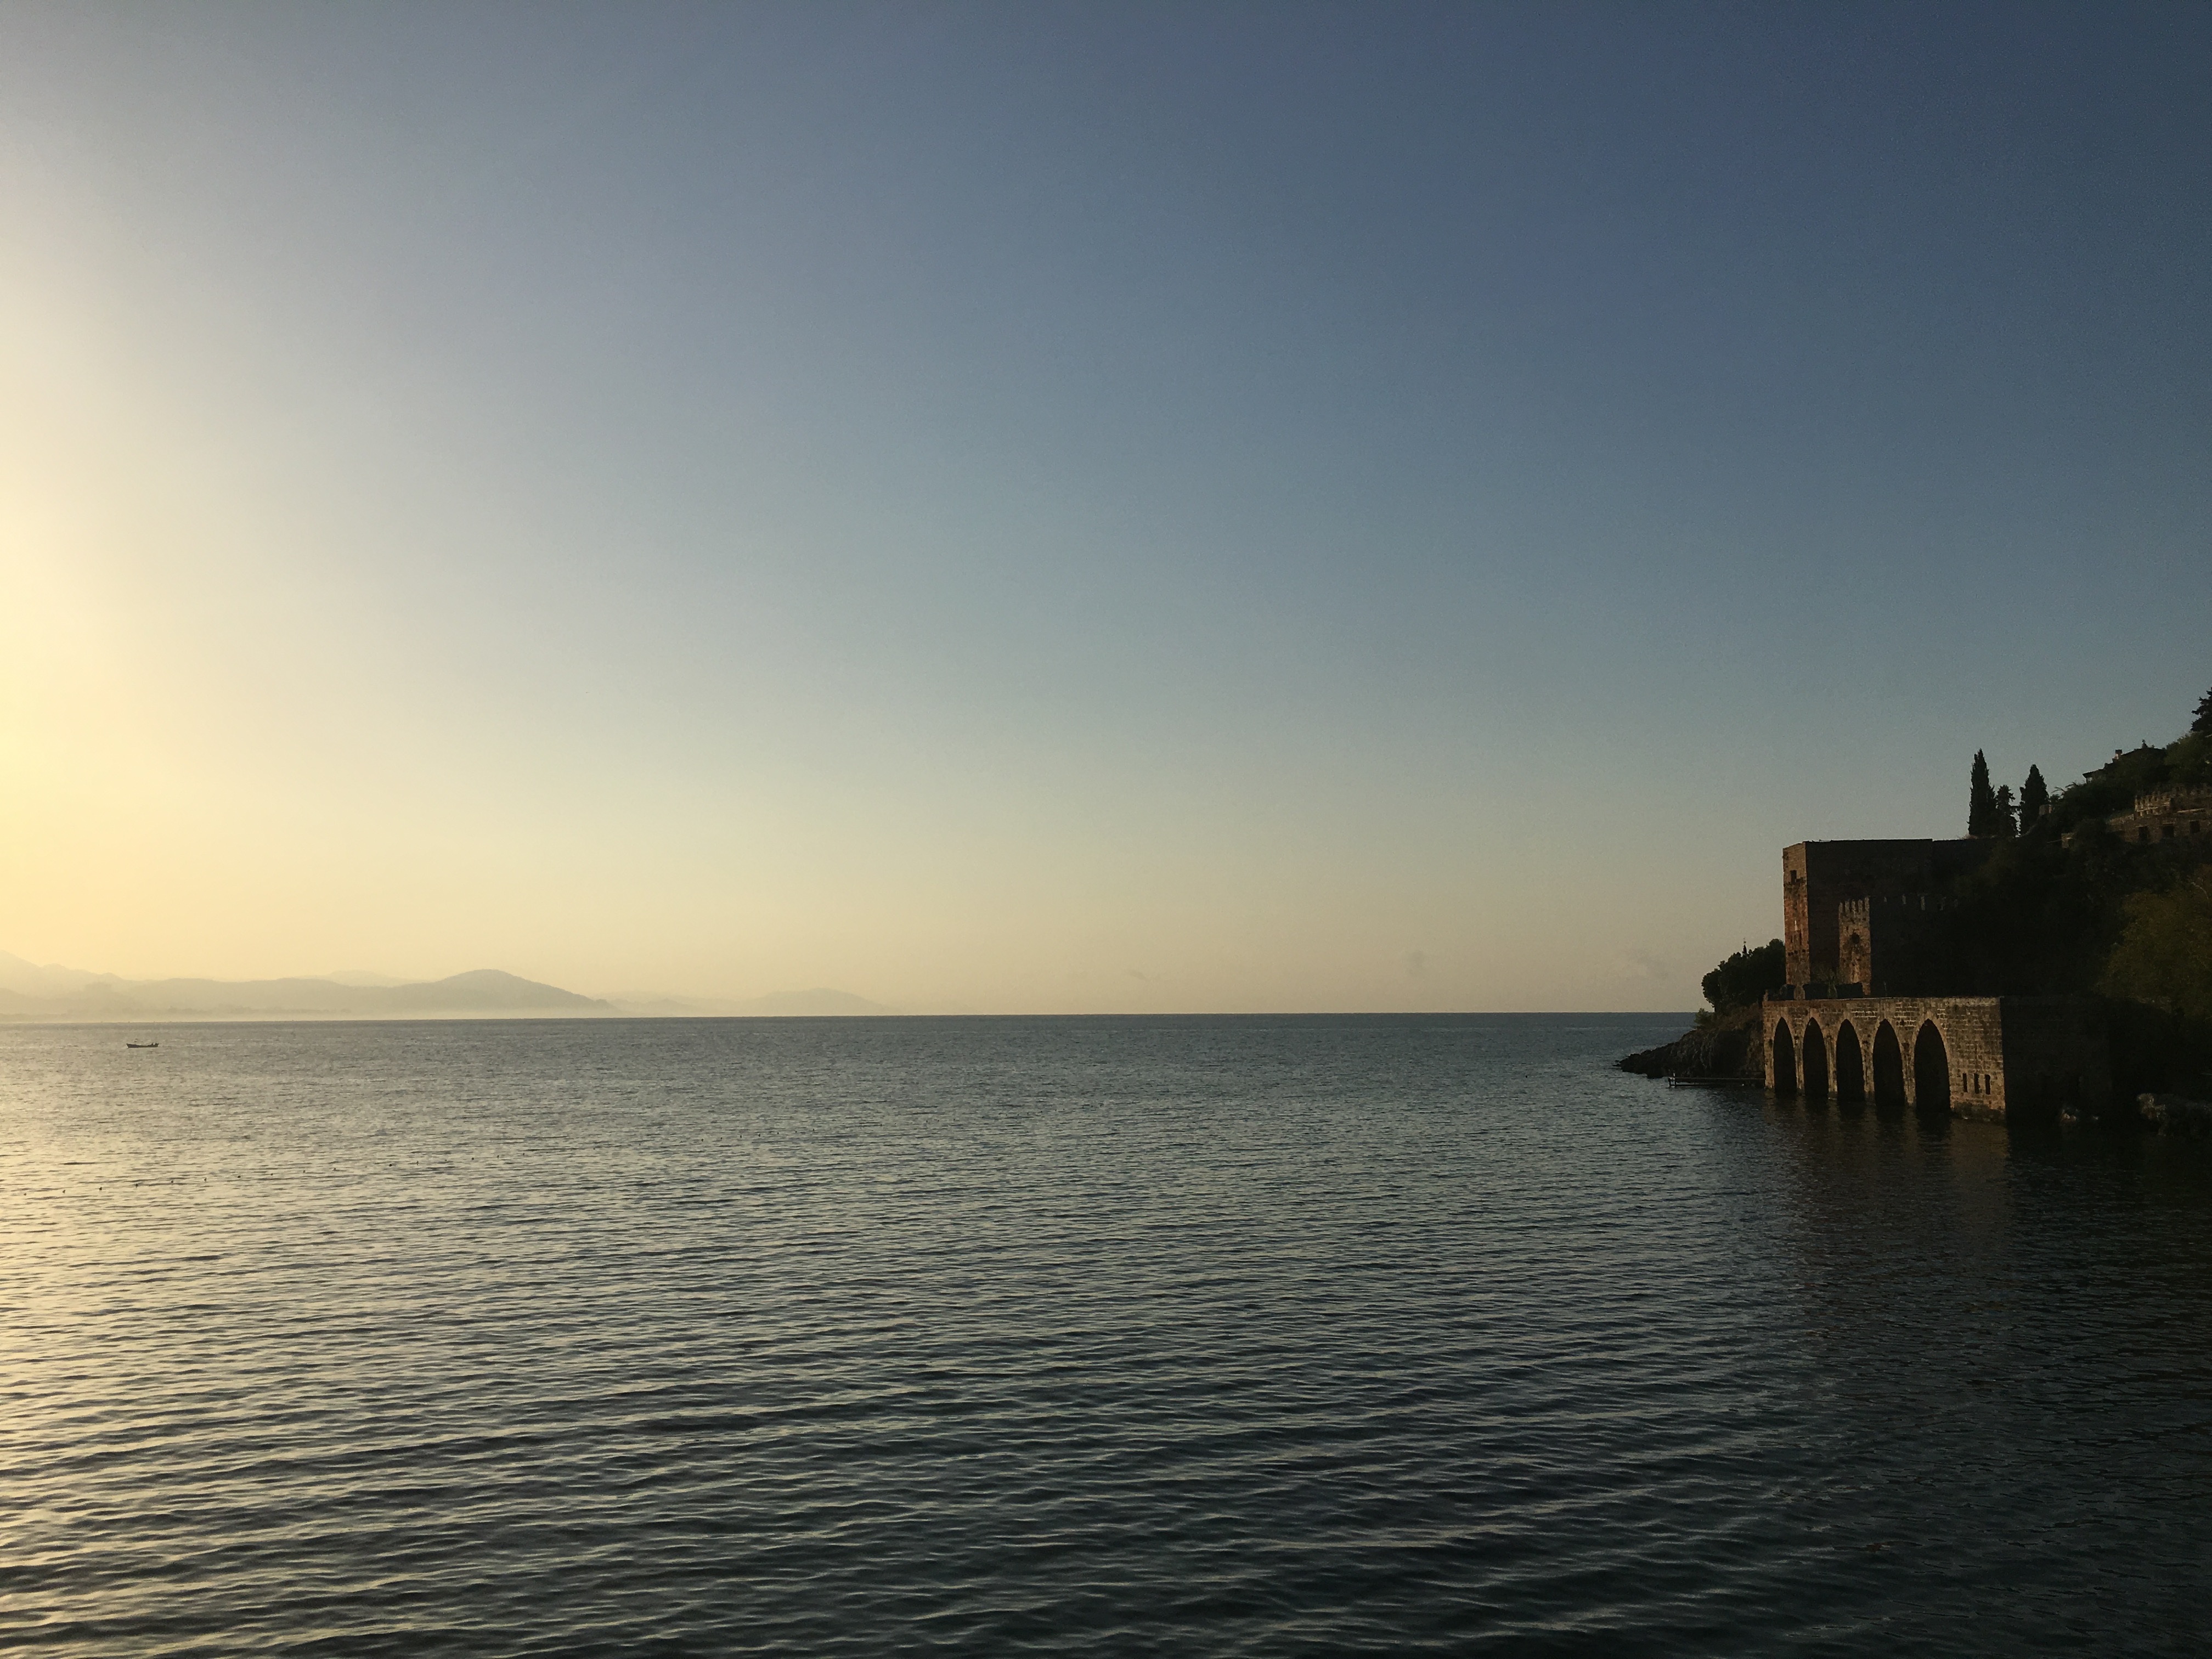
sea, coast, ocean, horizon, cloud, sky, sun, sunrise, sunset, sunlight, morning, shore, lake, dawn, dusk, evening, reflection, bay, body of water, atmospheric phenomenon